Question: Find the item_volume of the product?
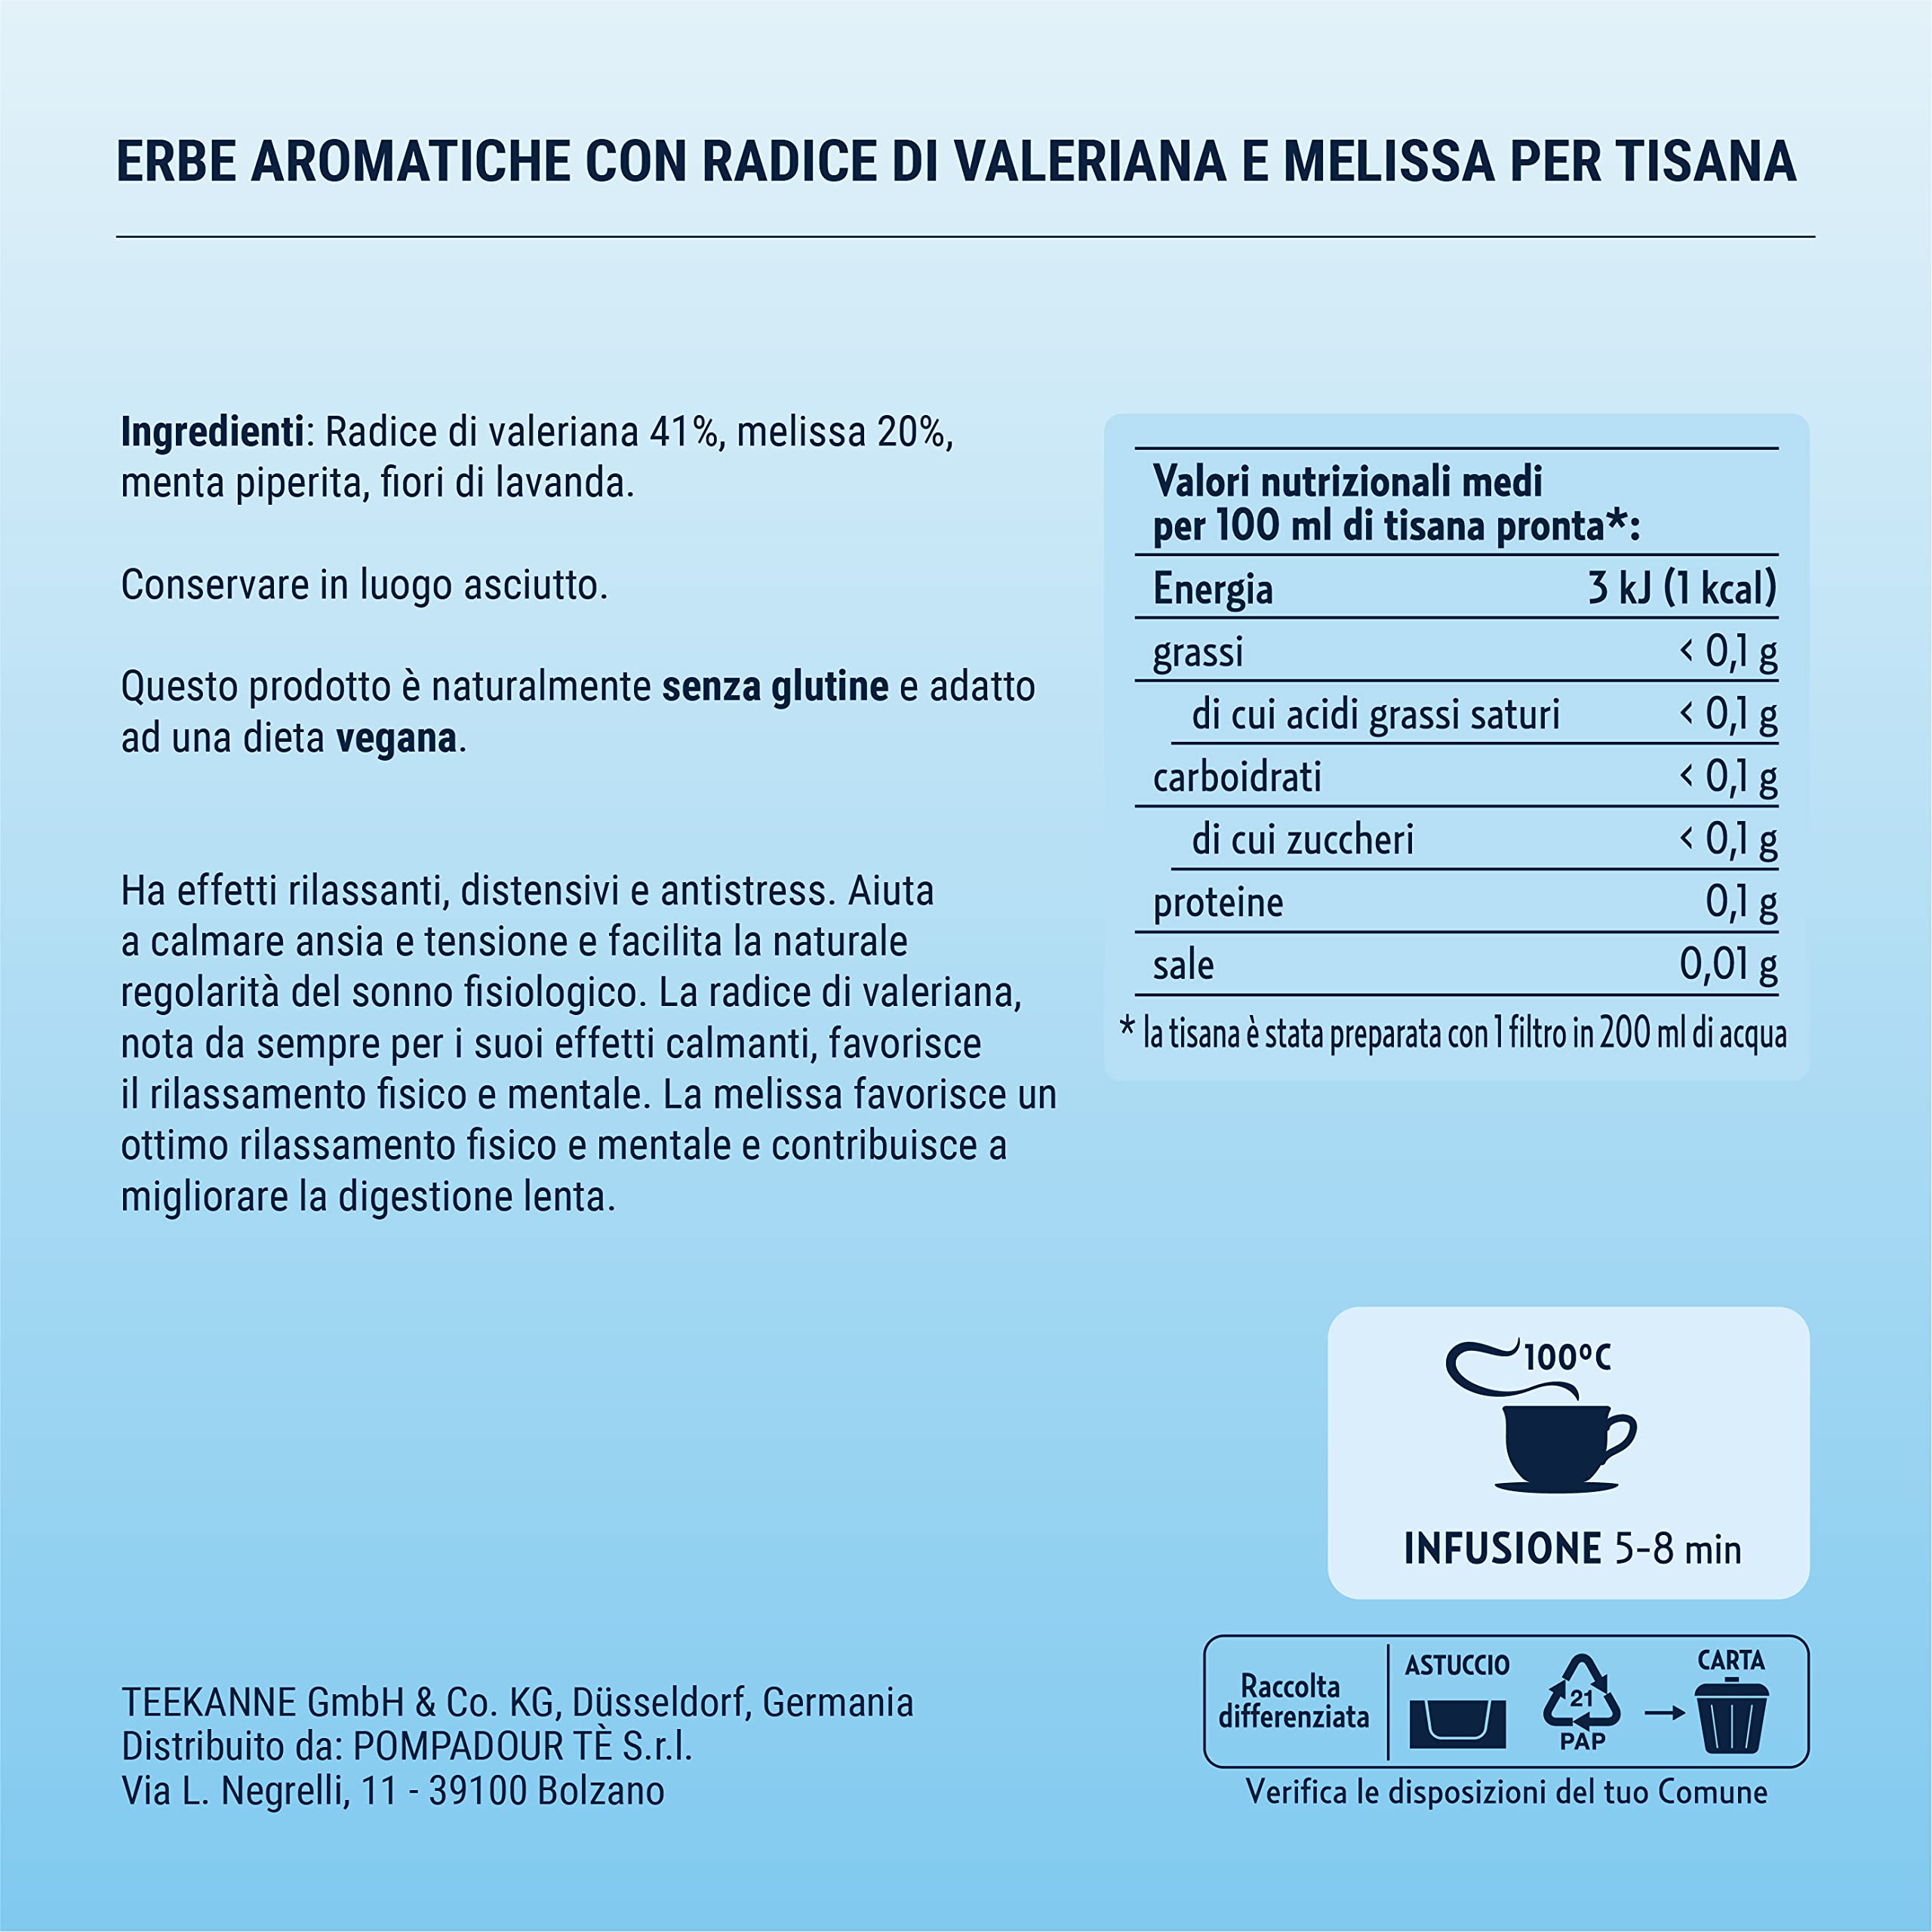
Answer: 200.0 millilitre